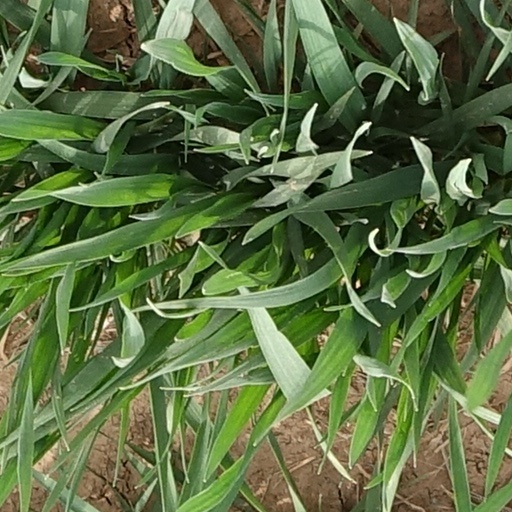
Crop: wheat